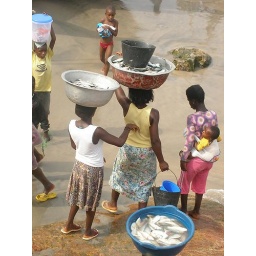
Women bring in fish on the beach at Cape Coast, Ghana.